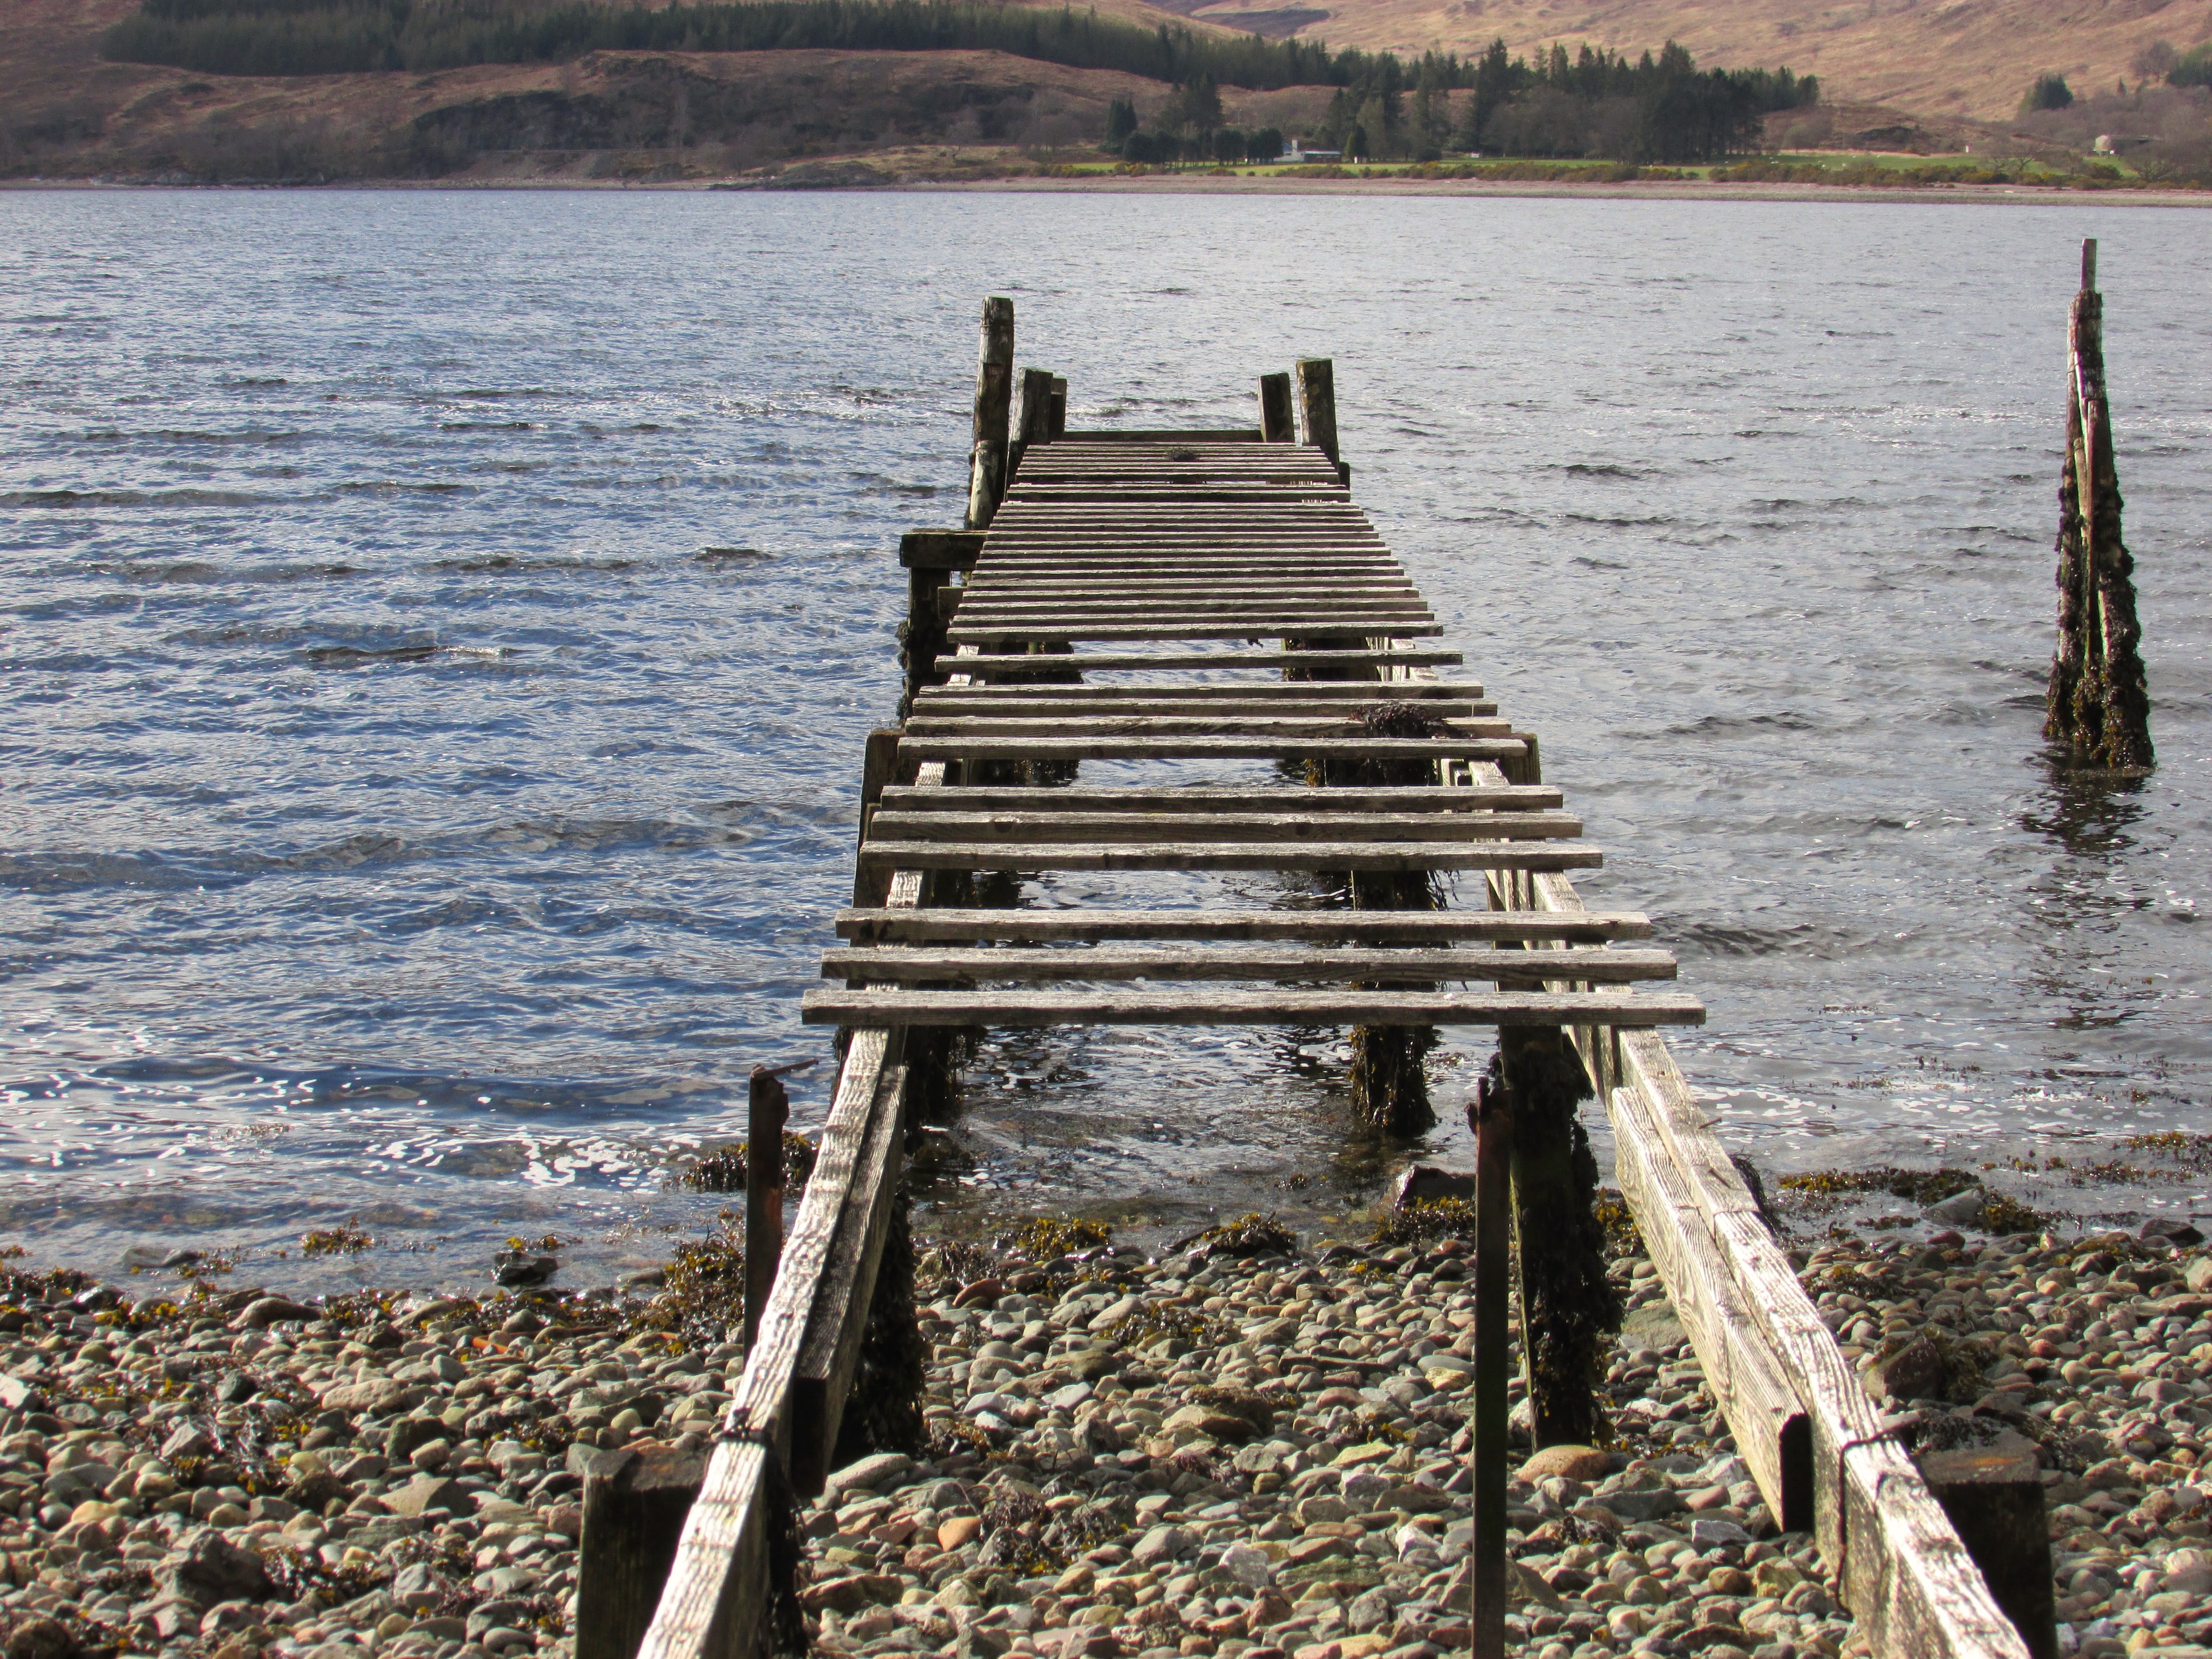
sea, coast, water, dock, boat, shore, lake, pier, walkway, vehicle, harbor, jetty, boating, wooden, wetland, breakwater, old jetty, old pier, wooden pier, watercraft rowing, boat landing place, rickety pier, rickety jetty, wooden jetty